Tiziano Pasquali

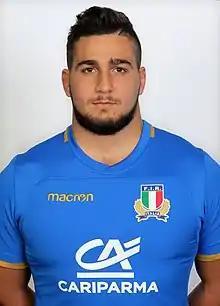
Pasquali in 2017

Tiziano Pasquali (born 14 July 1994) is an Italian rugby union footballer who plays for Treviso. He plays as a prop.